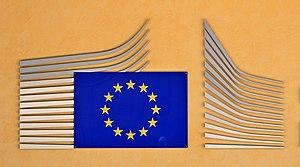
Belgique - Bruxelles - Schuman - Berlaymont - Symbole de la Commission européenne
La présidence de la Commission européenne est l'une des principales fonctions au sein de l'Union européenne. La Commission européenne est responsable de la nomination ou du renvoi des 27 commissaires qui la composent. Elle détermine le calendrier politique de la Commission.
La Commission européenne est l'une des principales institutions de l'Union européenne, avec le Conseil de l'Union européenne, le Parlement européen et le Conseil européen.
Le bâtiment Berlaymont est le siège de la Commission européenne, à Bruxelles, au confluent de la rue de la Loi et du boulevard Charlemagne. Il abrite les bureaux du président de la Commission européenne et des vingt-sept commissaires européens.